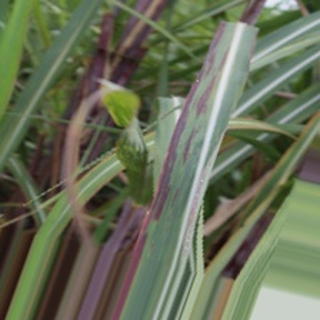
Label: sugarcane_bacterial_blight